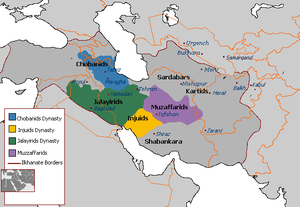
Demachq Khâja, Dimachk Khodja ou Dimašq Khwâja est le troisième fils de l’émir Chupan représentant du dernier grand Ilkhan de Perse Abu Saïd qui a été un temps le véritable détenteur du pouvoir chez les Ilkhanides de Perse. Il est né vers 1300 pendant que son père était à Damas en Syrie, ce qui lui vaut son nom. Ses frasques à la cour d’Abu Saïd provoquent sa mort et sont une des causes de la chute de son père en 1327.
Les Mozaffarides sont les descendants de Sharaf ad-Dîn al-Muzaffar, commandant et gouverneur au service des Ilkhans mongols de Perse. Son fils Muhammad, gouverneur de Yazd, profita du chaos qui suivit la mort de l’ilkhan Abu Saïd en 1336 pour conquérir la Perse méridionale.
Août : le roi mérinide Abu al-Hasan ben Uthman, en guerre contre les Abdalwadites prend Nedroma dont il massacre la garnison, puis commence le deuxième siège de Tlemcen.
Les Djalayirides ou Jalâyirides sont une dynastie musulmane issue de la tribu mongole des Djalayir associée à Hülegü, petit-fils de Gengis Khan et fondateur de la dynastie des Ilkhans mongols de l'Iran.
L'Ilkhanat était un khanat perse créé en 1256 et qui fut dirigé par les Ilkhans, de la maison de Houlagou.
Les Tchoupanides ou Tchobanides, Chupanides, Chobanides ou Tchupanides aussi connus sous le nom de Suldus, sont les descendants d'un émir mongol nommé Chupan, qui ont pris de l'importance au XIVᵉ siècle en Iran. D'abord serviteurs sous les Ilkhans, ils prennent le contrôle de facto du territoire après la chute de l'Ilkhanat. Les Chupanides font d'Arran leur bastion, tandis que les Jalayirides prennent le contrôle de Bagdad. Ils règnent de 1337 à 1357.